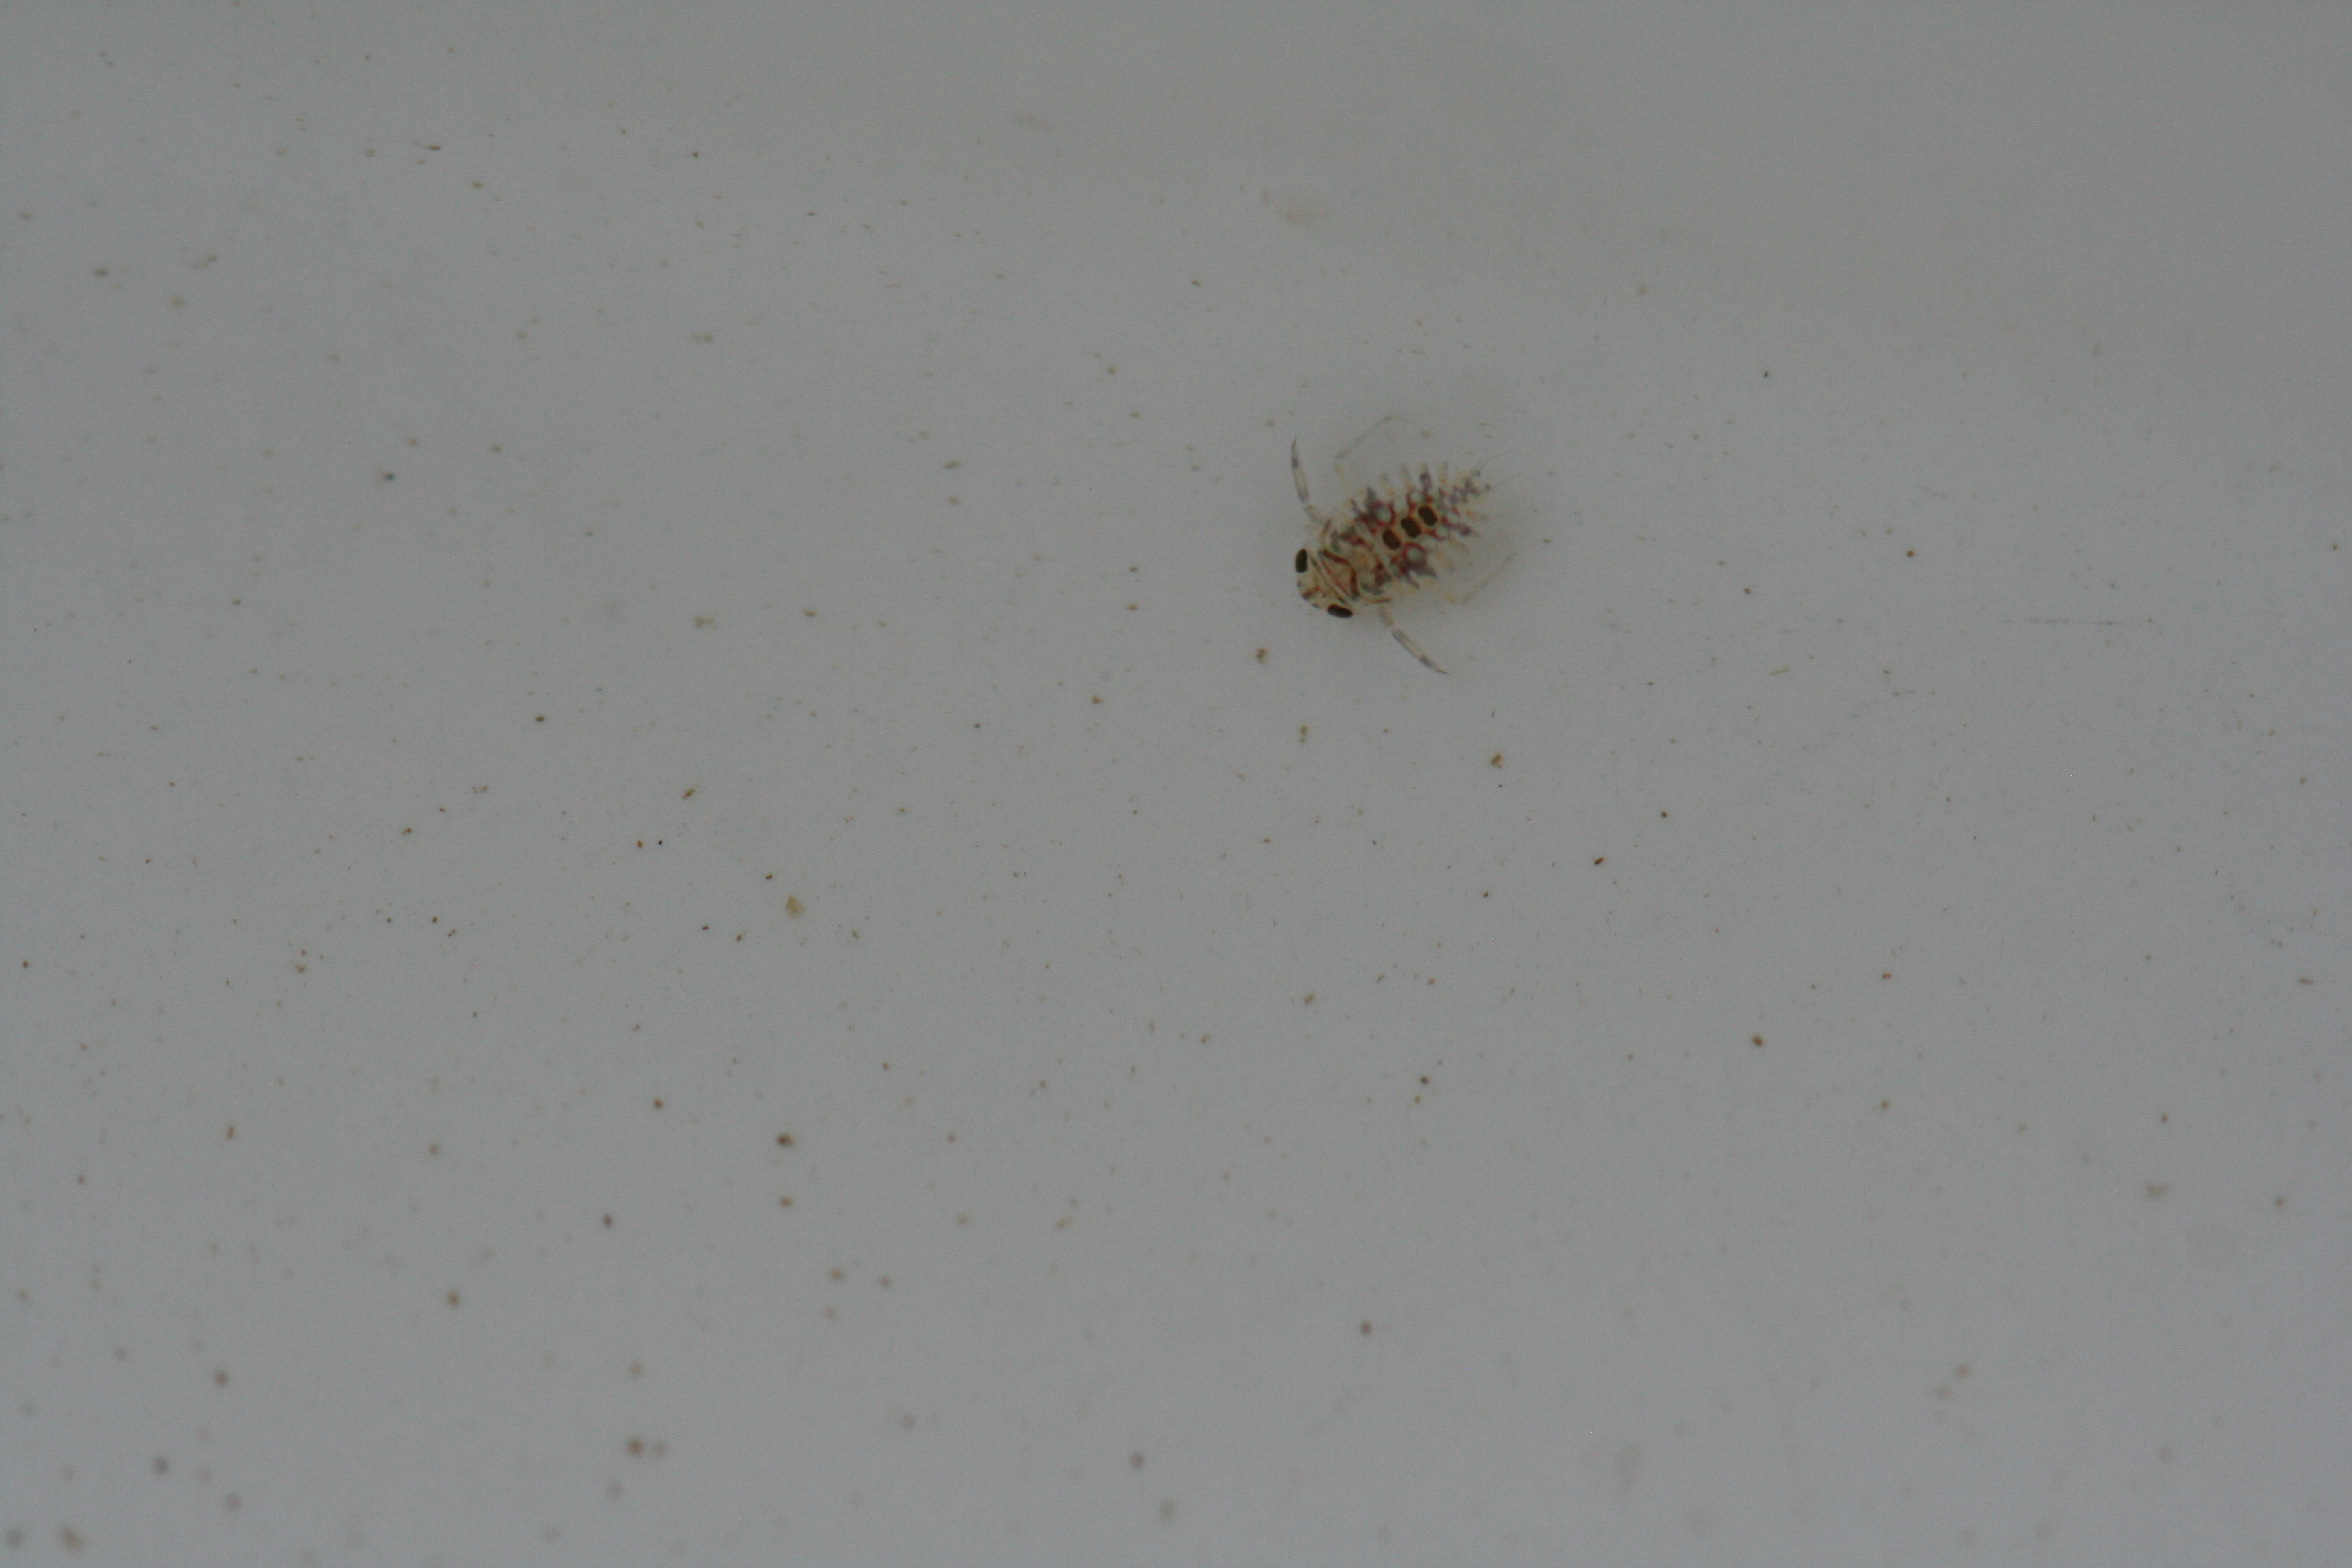
Macroinvertebrate group: bugs_and_beetles